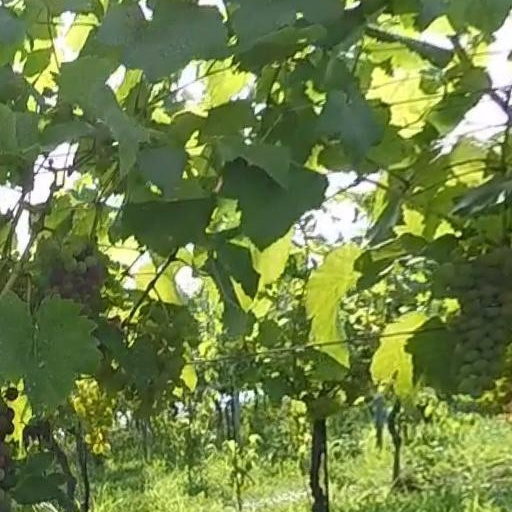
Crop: grape